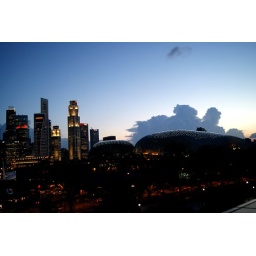
lighter shades of blue in the sky